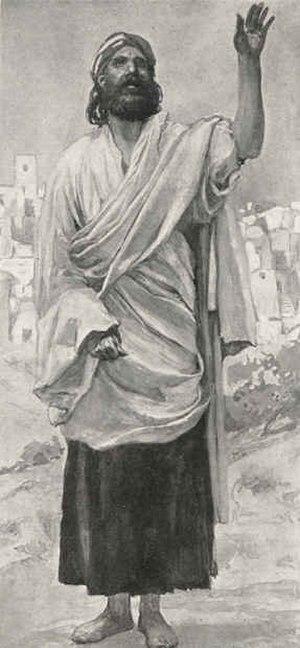
Osée, Hosea est le premier de la liste des douze petits prophètes du Tanakh ou Ancien Testament, auteur présumé du Livre d'Osée.